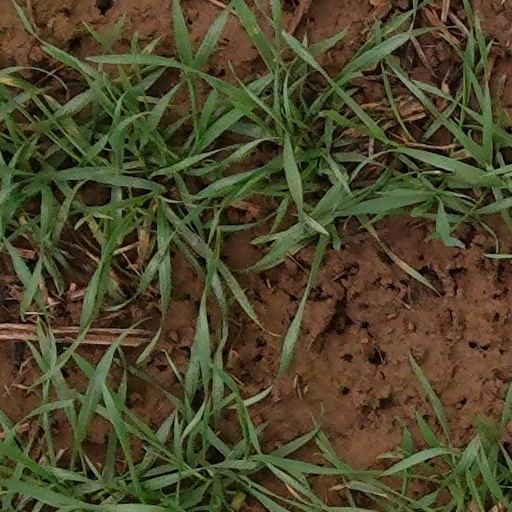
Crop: wheat